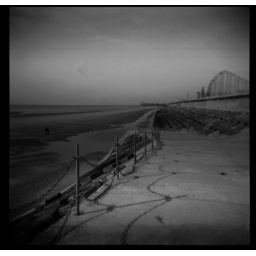
Looking across the sand towards the pleasure beach and tower in the distance. Holga GN - Agfa Neopan 400 - Ilfosol S.